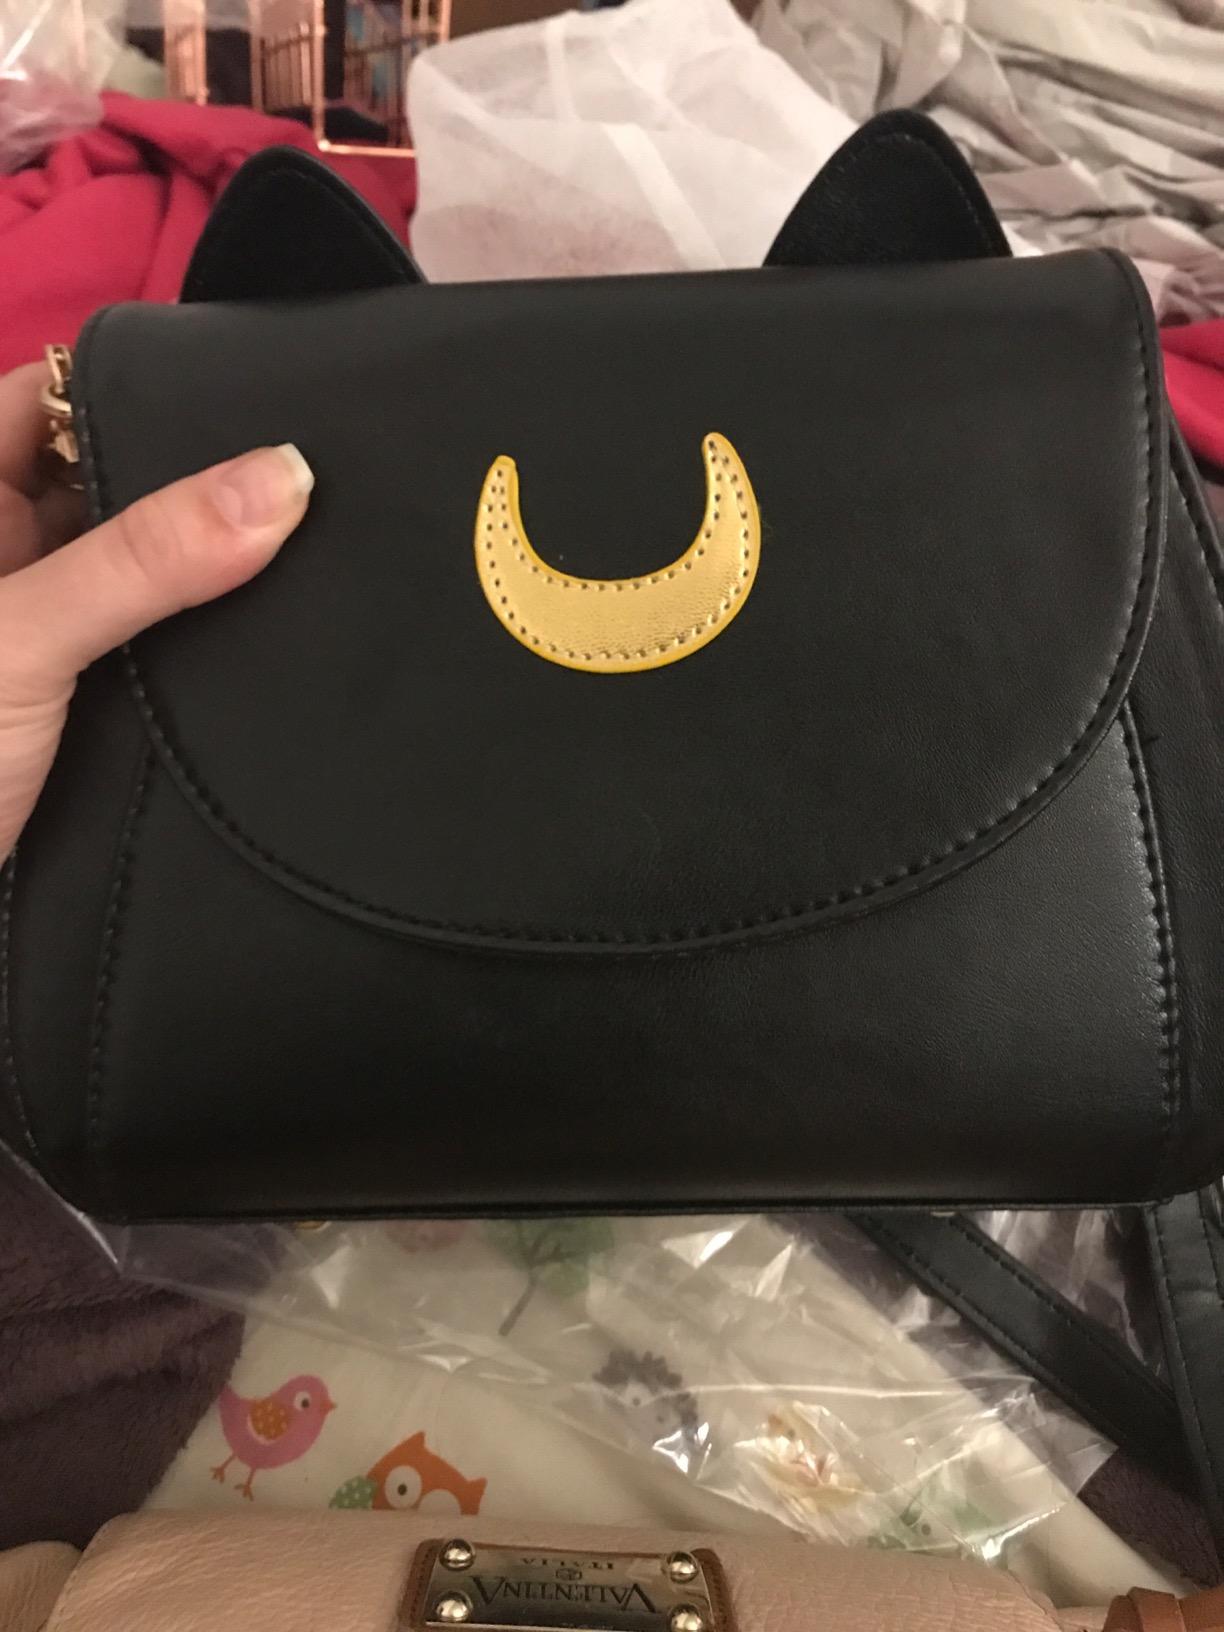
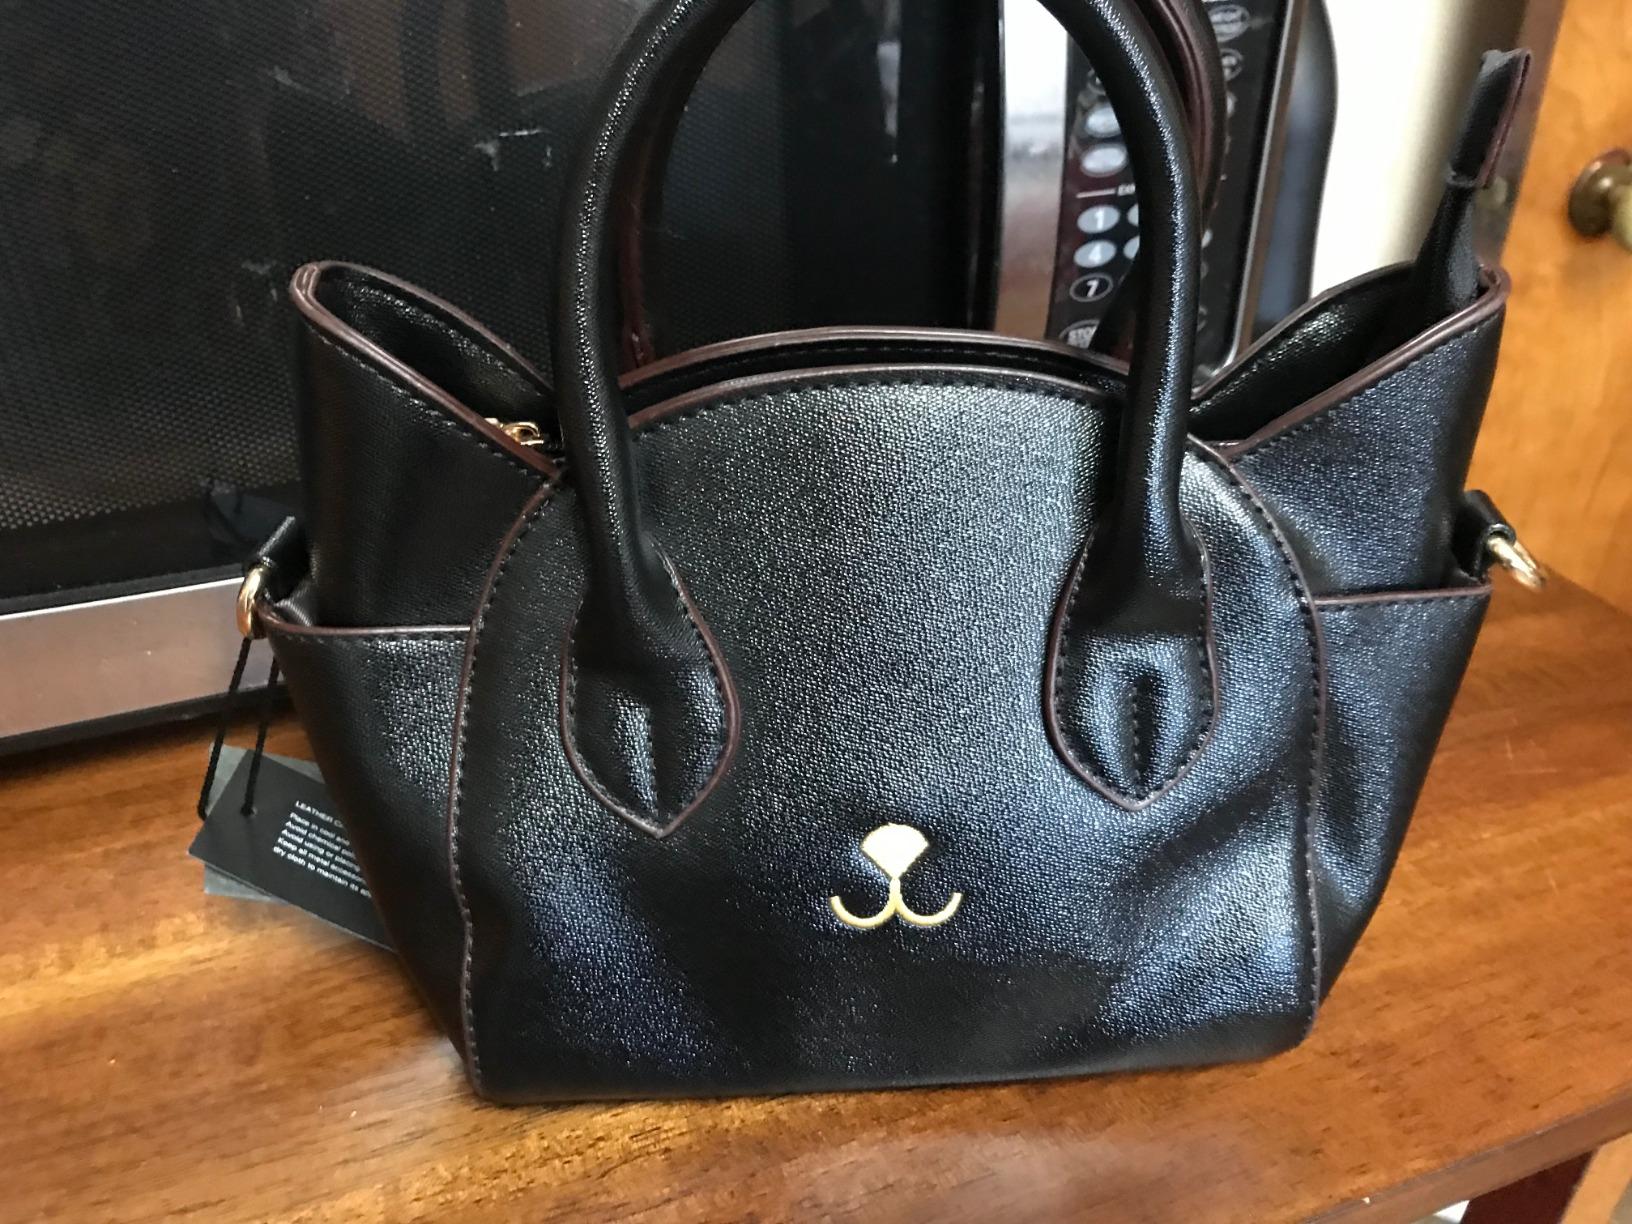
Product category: accessories_handbag
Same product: no